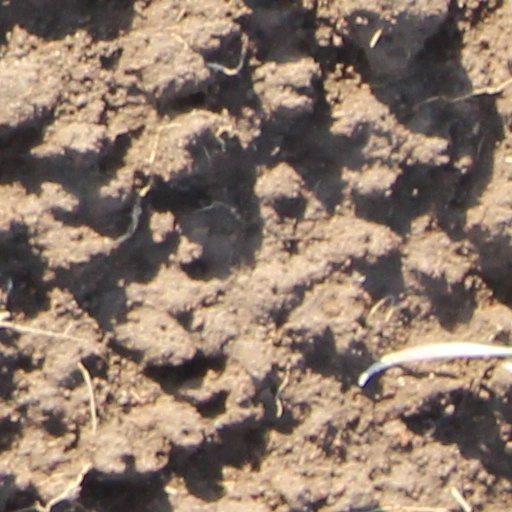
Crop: wheat